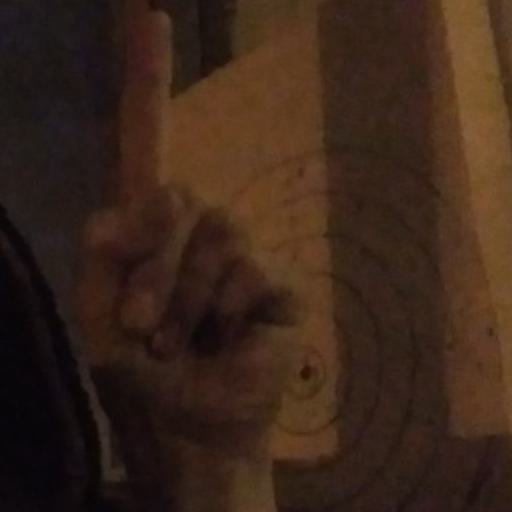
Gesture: one